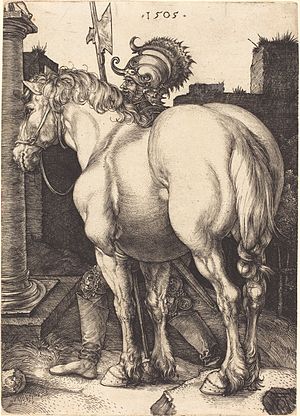
Kongens Fald / Udgaver og afledte værker
Albrecht Dürer, Hesten og rytteren, 1505, kobberstik, National Gallery of Art. Fra ottende udgaves kapitel I Urskoven.[12]
Kongens Fald er en modernistisk og tilsyneladende historisk roman af Johannes V. Jensen. Romanen handler om Mikkel Thøgersens liv, som forløber parallelt med kong Christian 2.